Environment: real
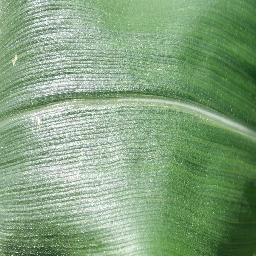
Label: healthy